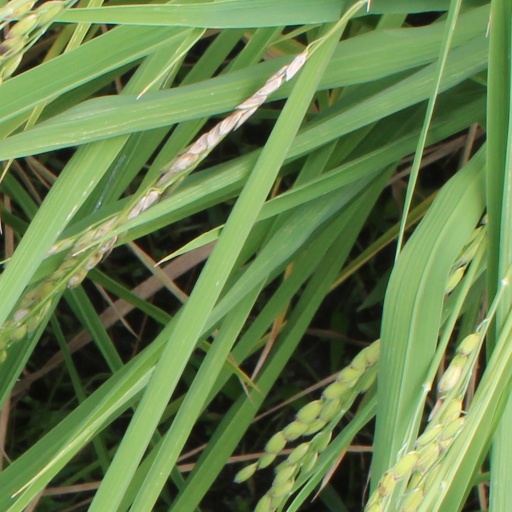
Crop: rice